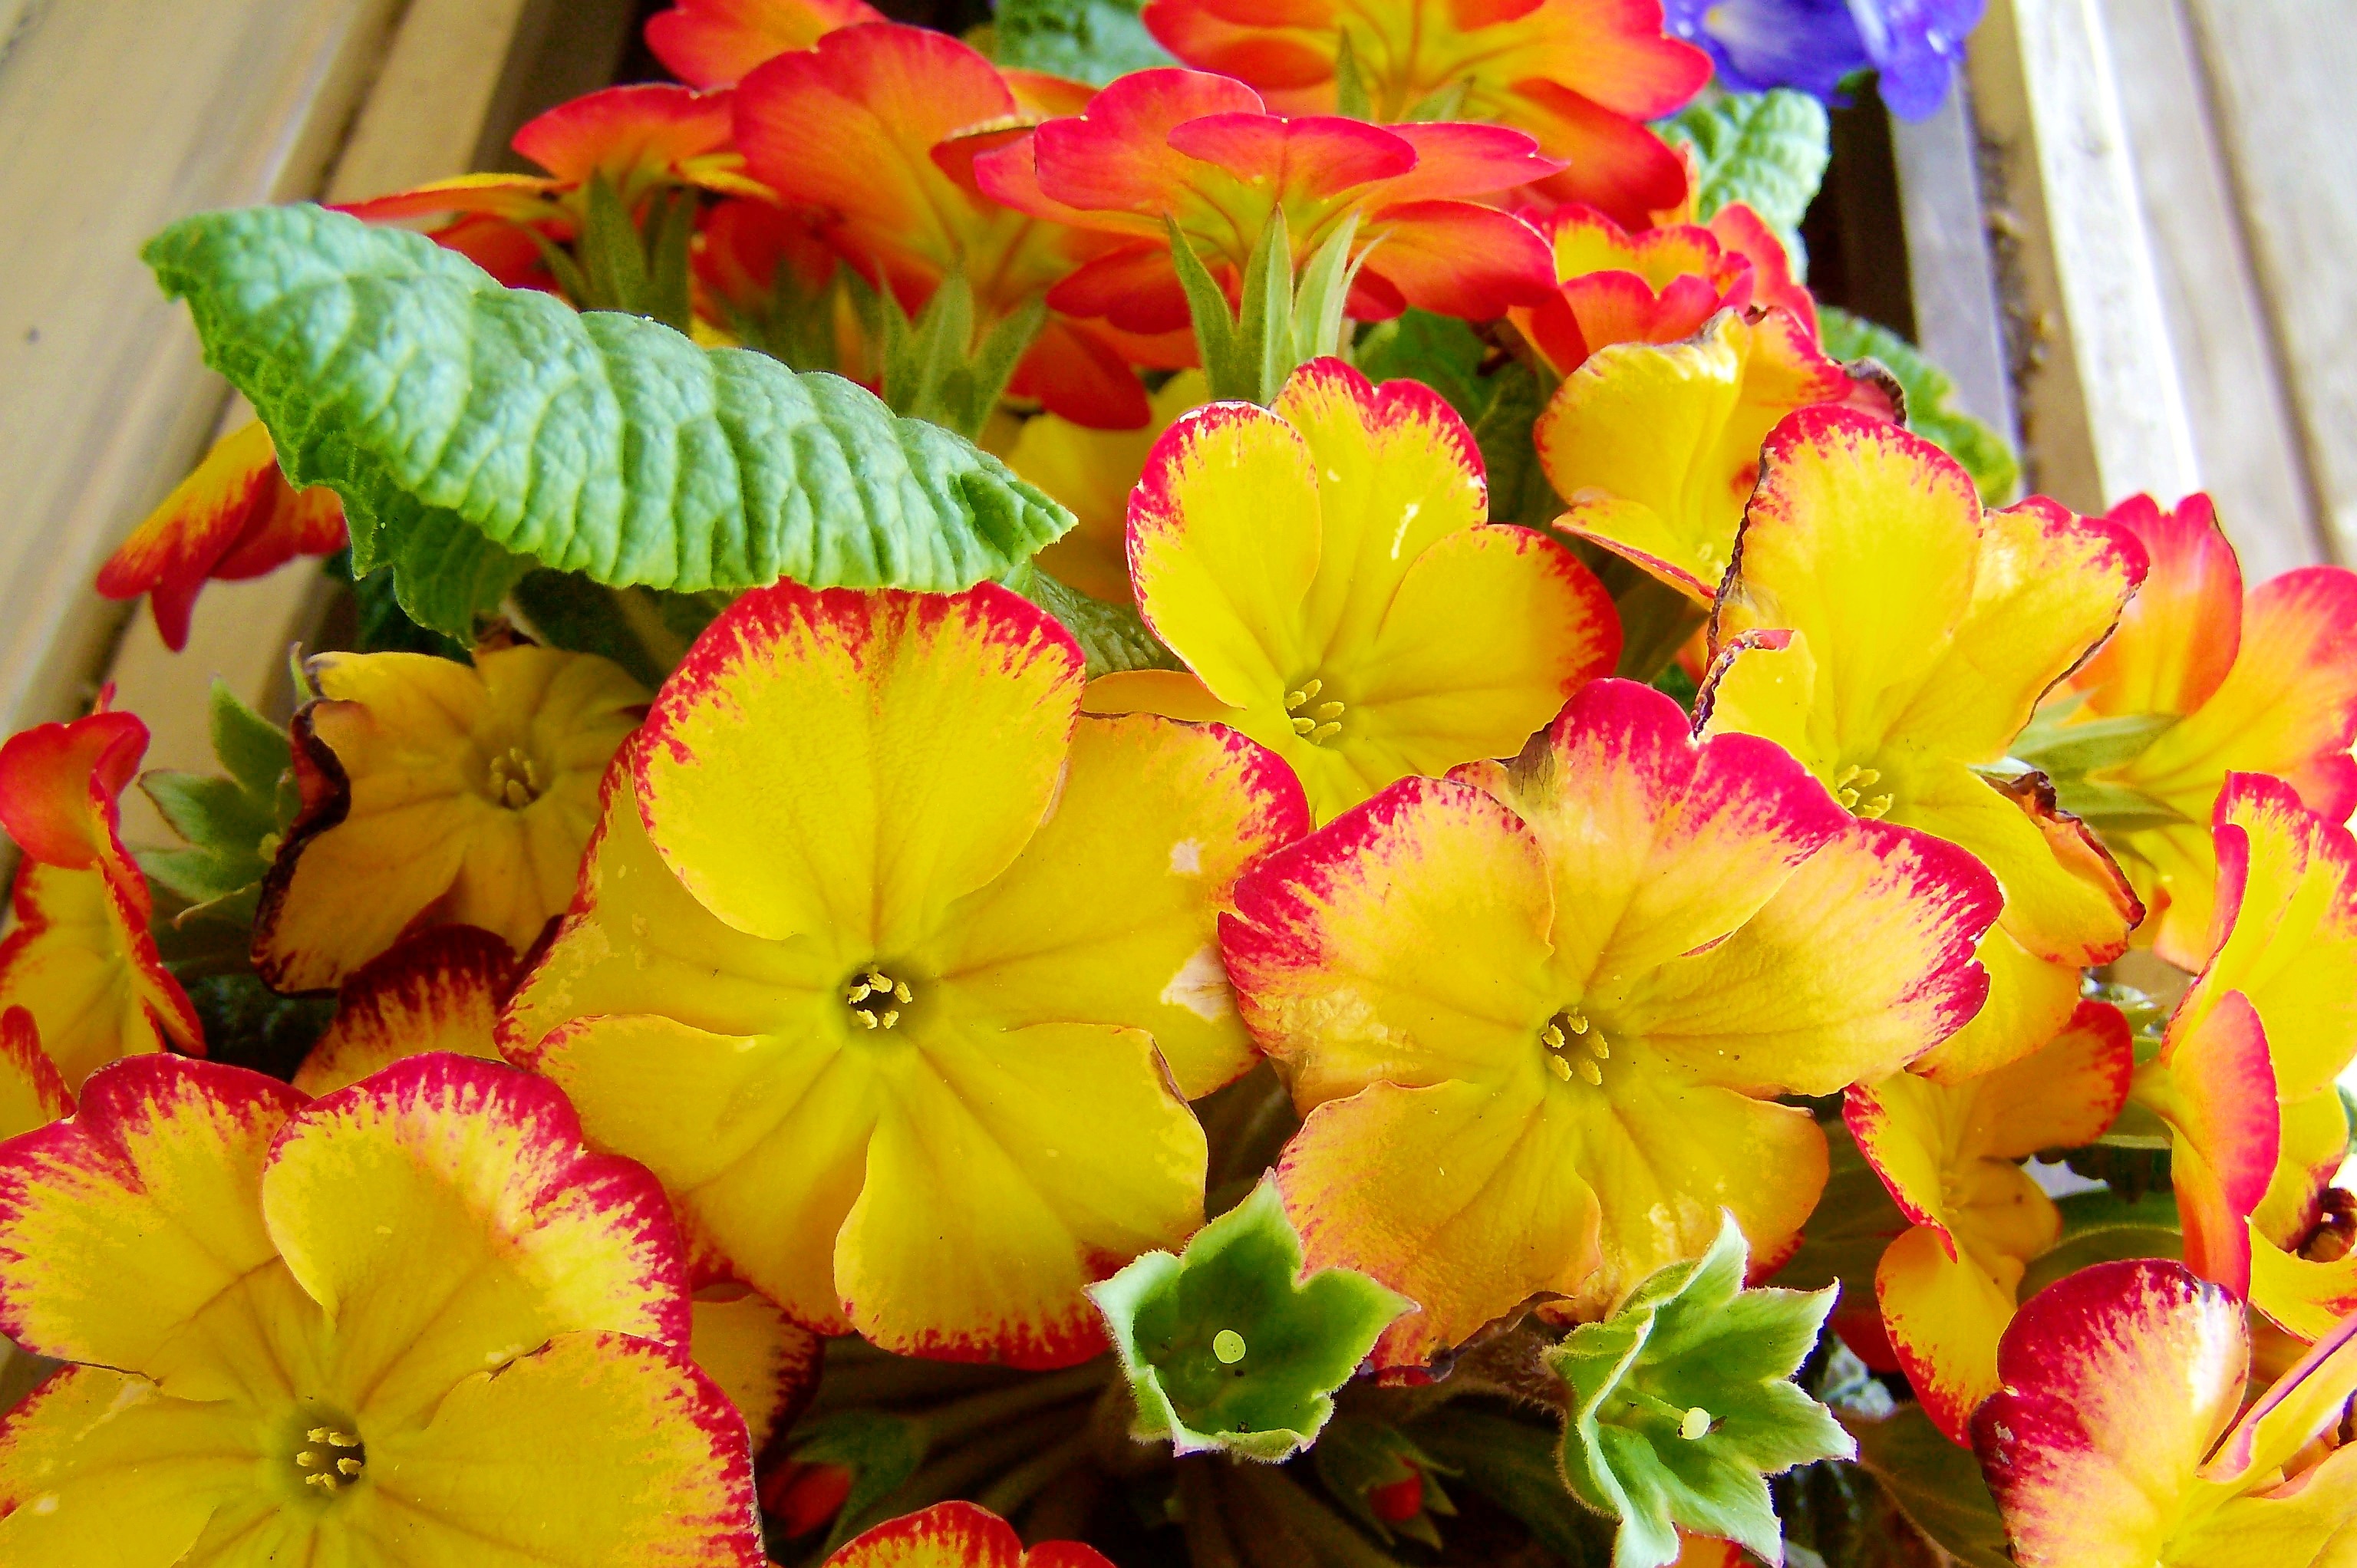
plant, flower, petal, botany, yellow, flora, primrose, floristry, spring flowers, primula, macro photography, flowering plant, annual plant, land plant